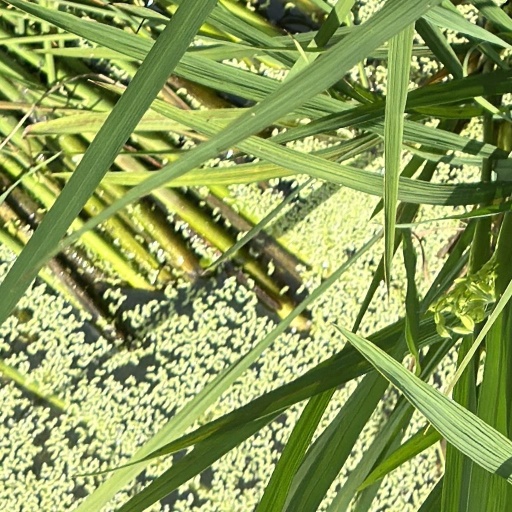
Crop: rice